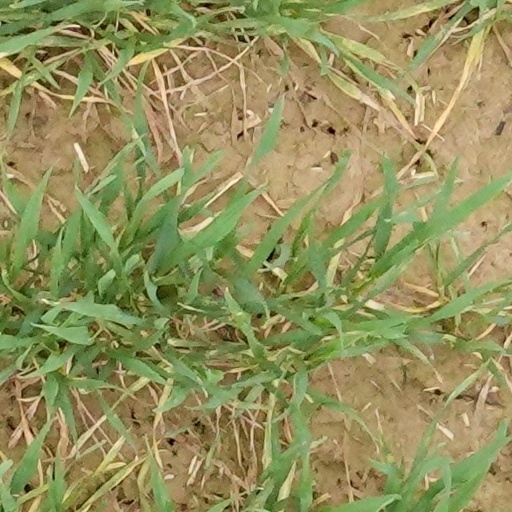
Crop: wheat